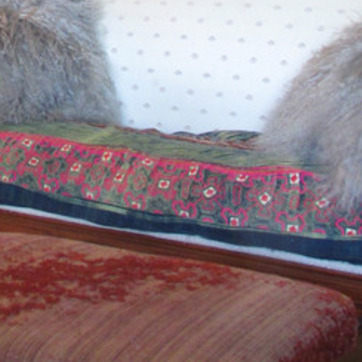
Material: fabric